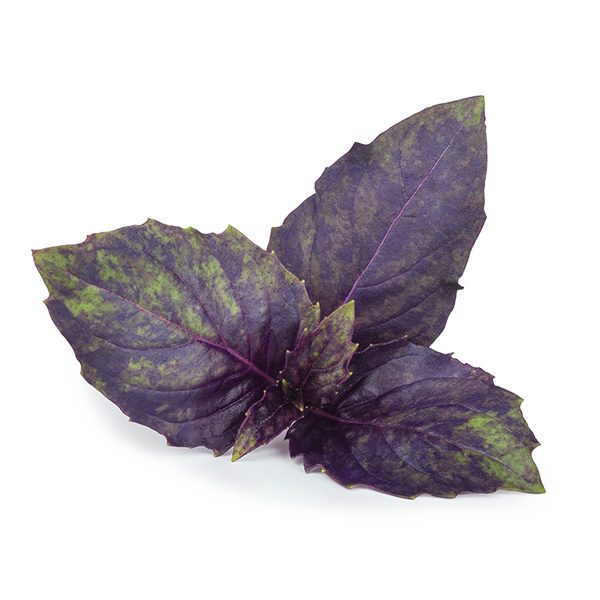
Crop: unknown
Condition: basil